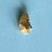
Maize quality: Bad